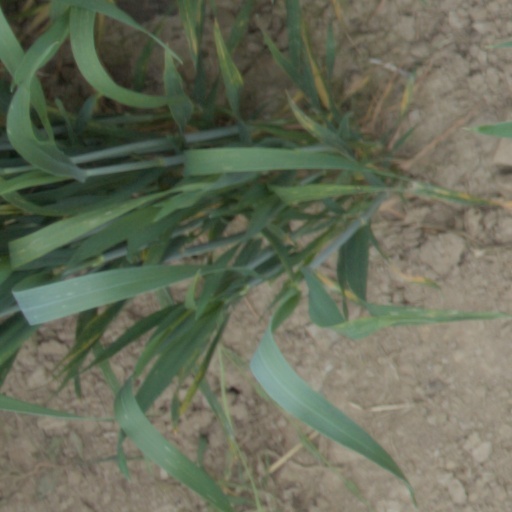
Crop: wheat